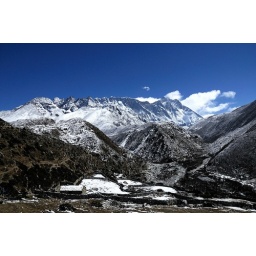
Lhotse wall and home in morning snow